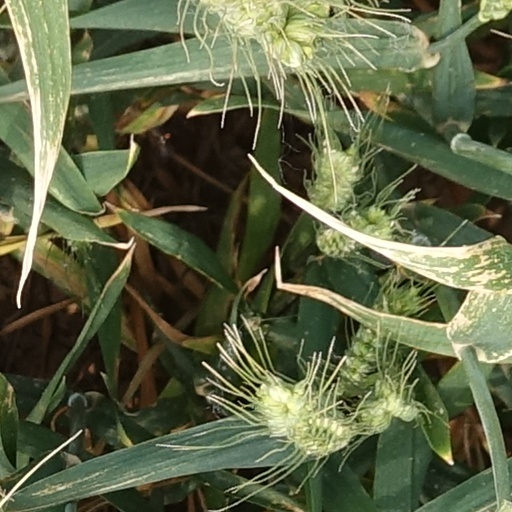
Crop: wheat